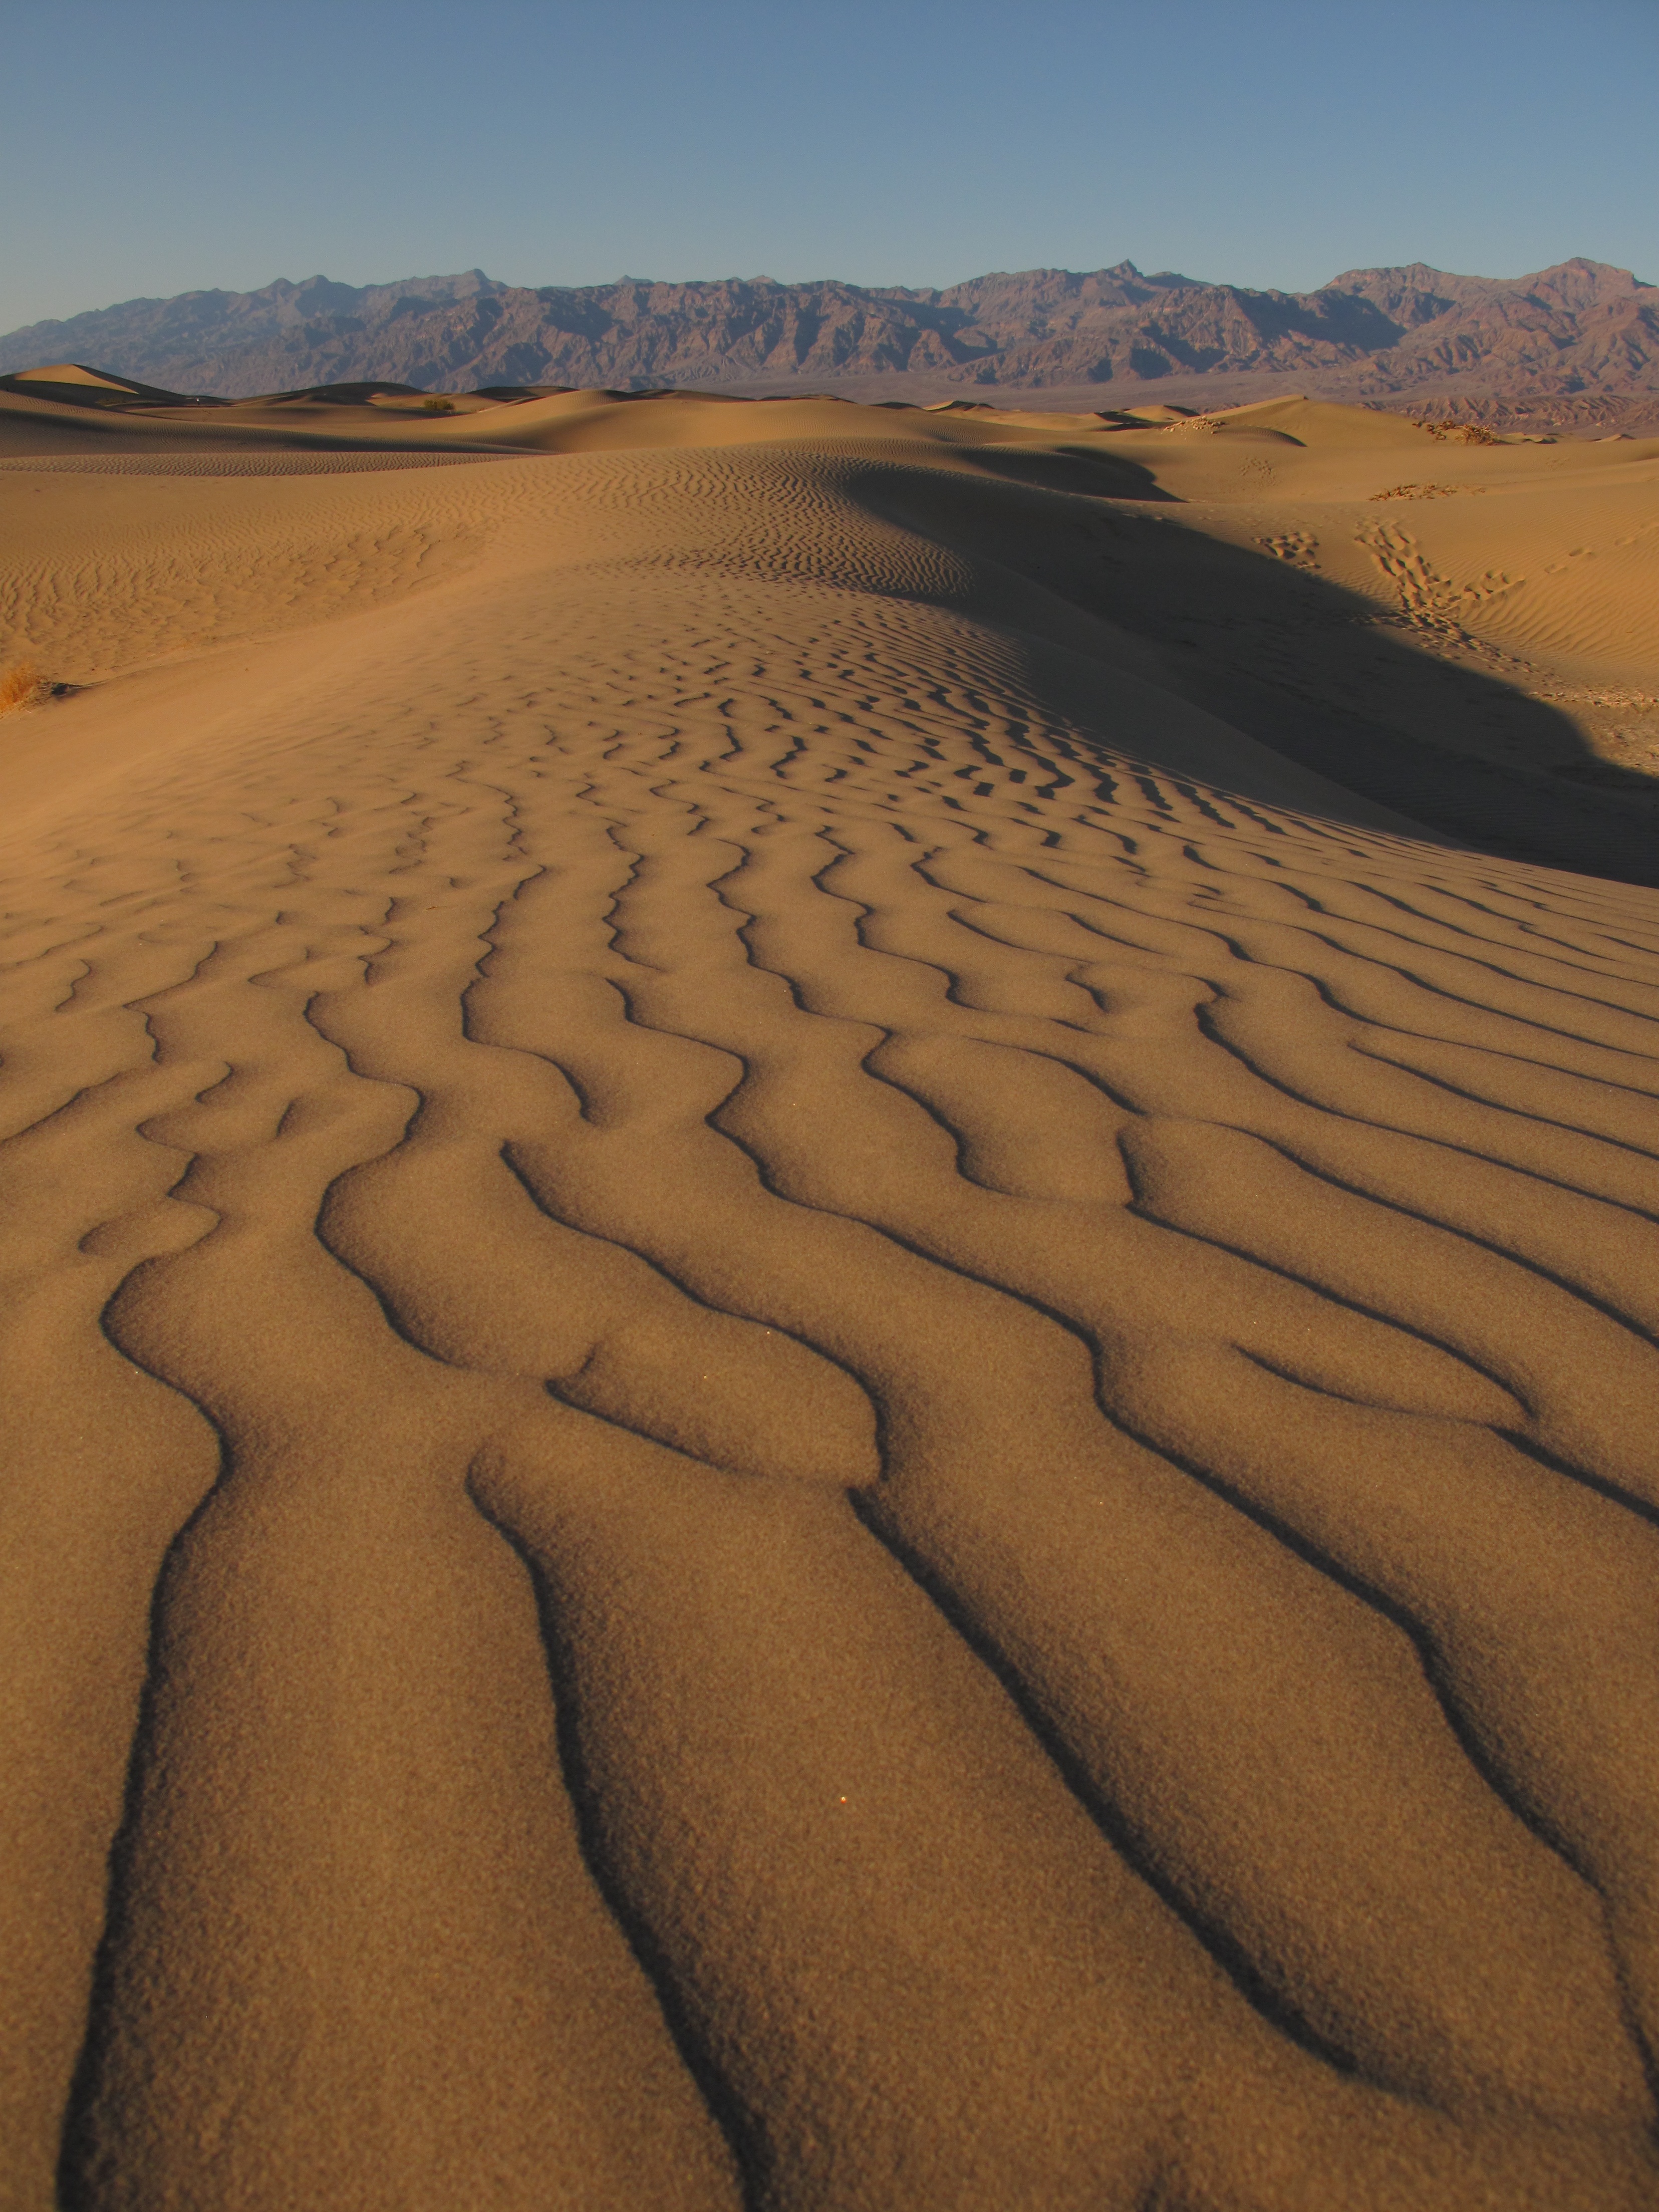
landscape, sand, desert, dune, soil, material, plateau, habitat, sahara, wadi, landform, erg, natural environment, geographical feature, aeolian landform